William Cooper (conchologist)

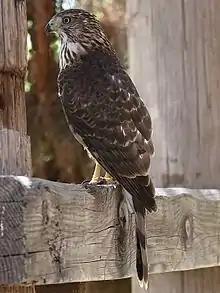
Cooper's Hawk

William Cooper (1798–1864) was an American naturalist, conchologist (shell zoologist) and collector.